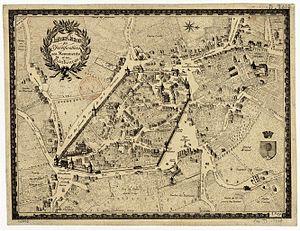
Plan de Château-Chinon en 1879. Ses fortifications, ses monuments, ses faubourgs.
Château-Chinon (Ville), ou souvent simplement Château-Chinon, est une commune française située dans le département de la Nièvre, en région Bourgogne-Franche-Comté.